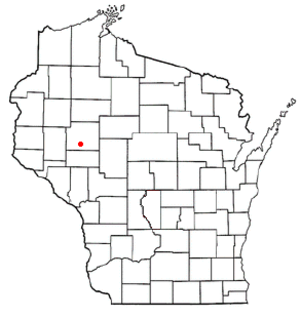
La ville de Chippewa Falls est le siège du comté de Chippewa, dans l'État du Wisconsin, aux États-Unis.